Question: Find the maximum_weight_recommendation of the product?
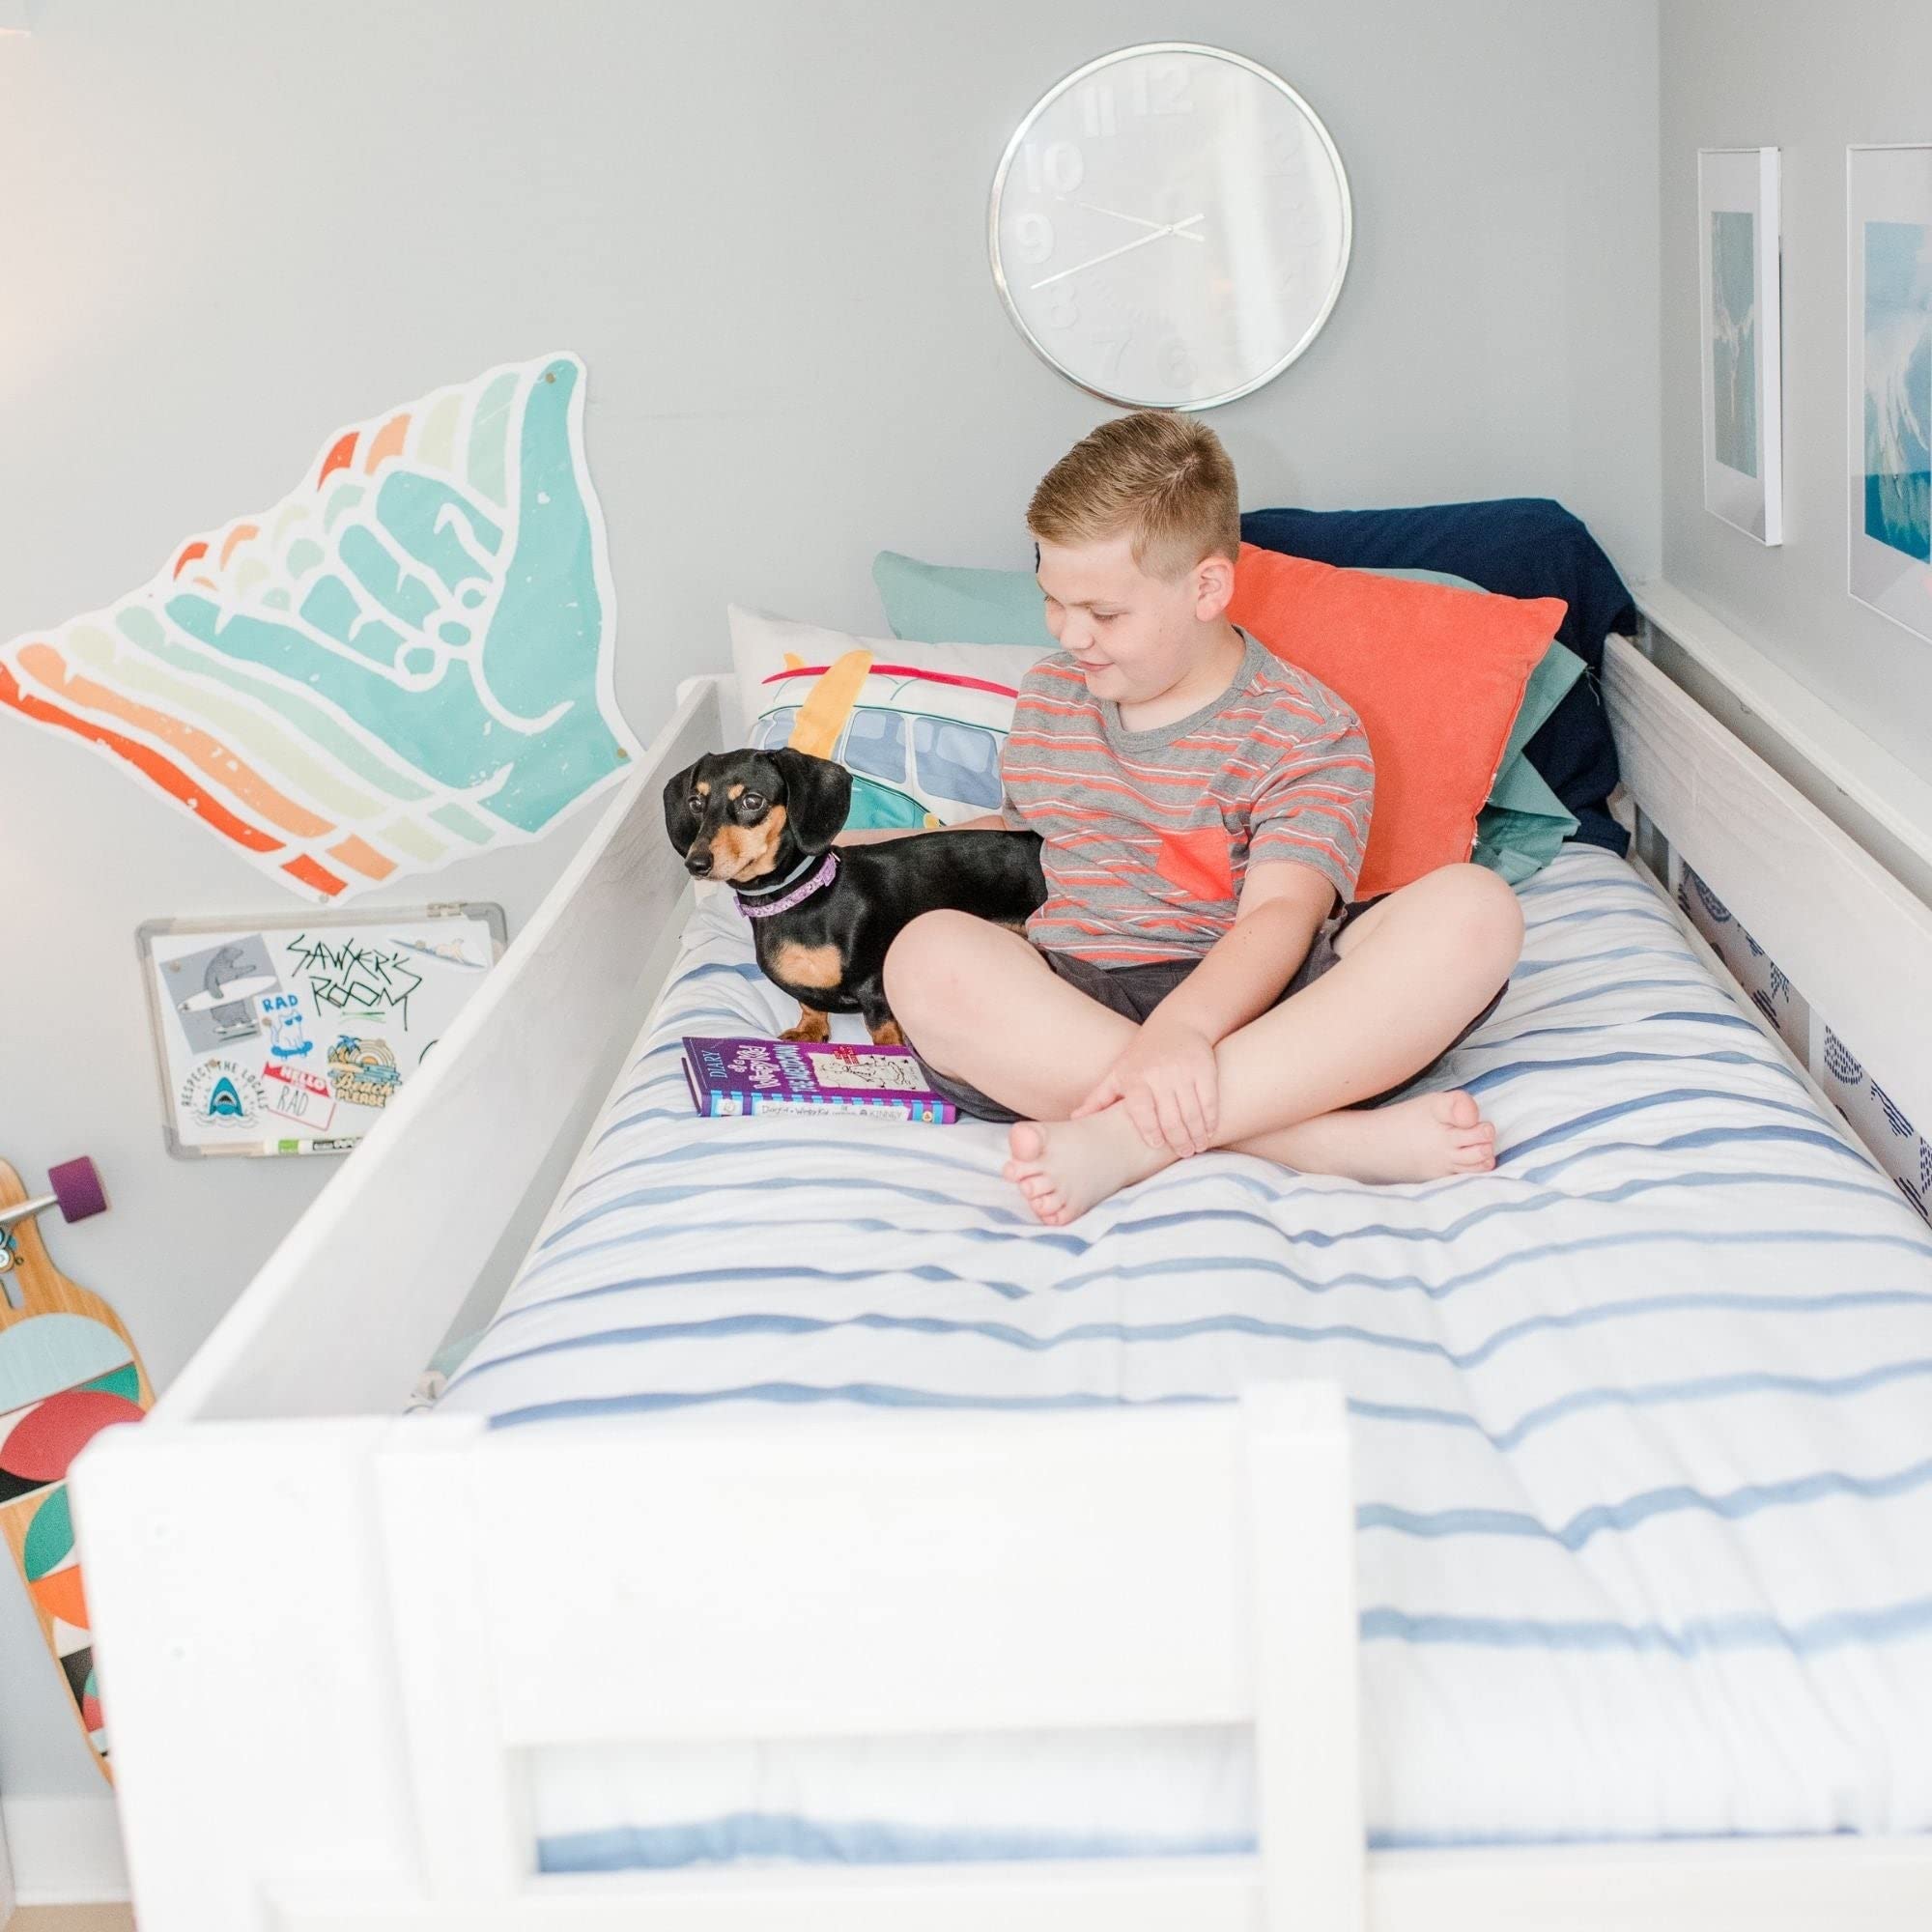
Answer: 10 gram